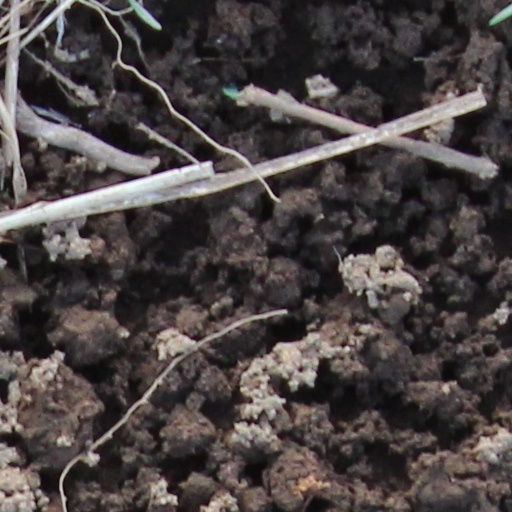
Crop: wheat